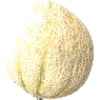
Label: Cantaloupe 2